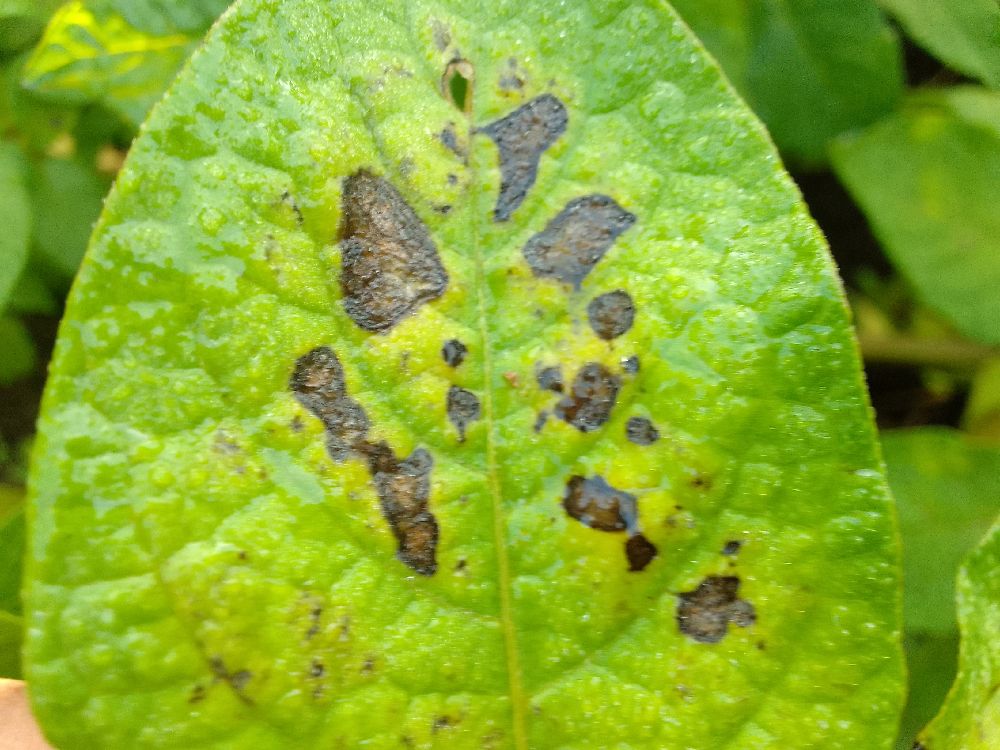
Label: Early blight